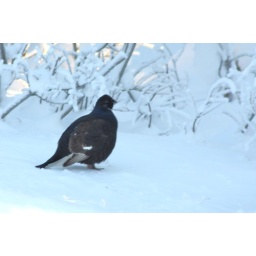
When I took a tour into sweden this guy was sitting by the road